Little Neck Cemetery

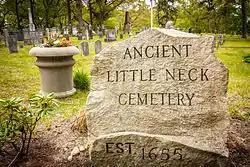

The Little Neck Cemetery is a historic cemetery off Read Street in East Providence, Rhode Island, United States.